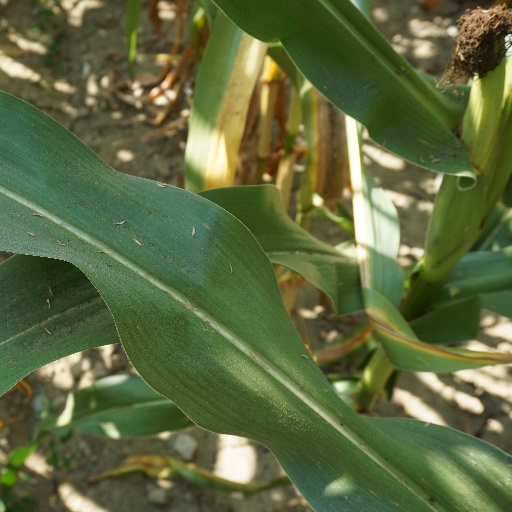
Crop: maize; corn